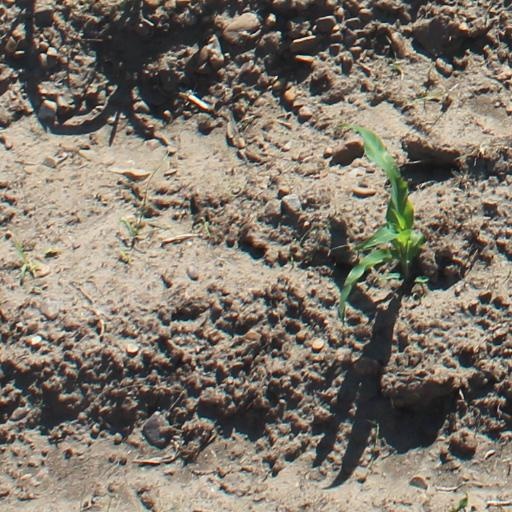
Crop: maize; corn